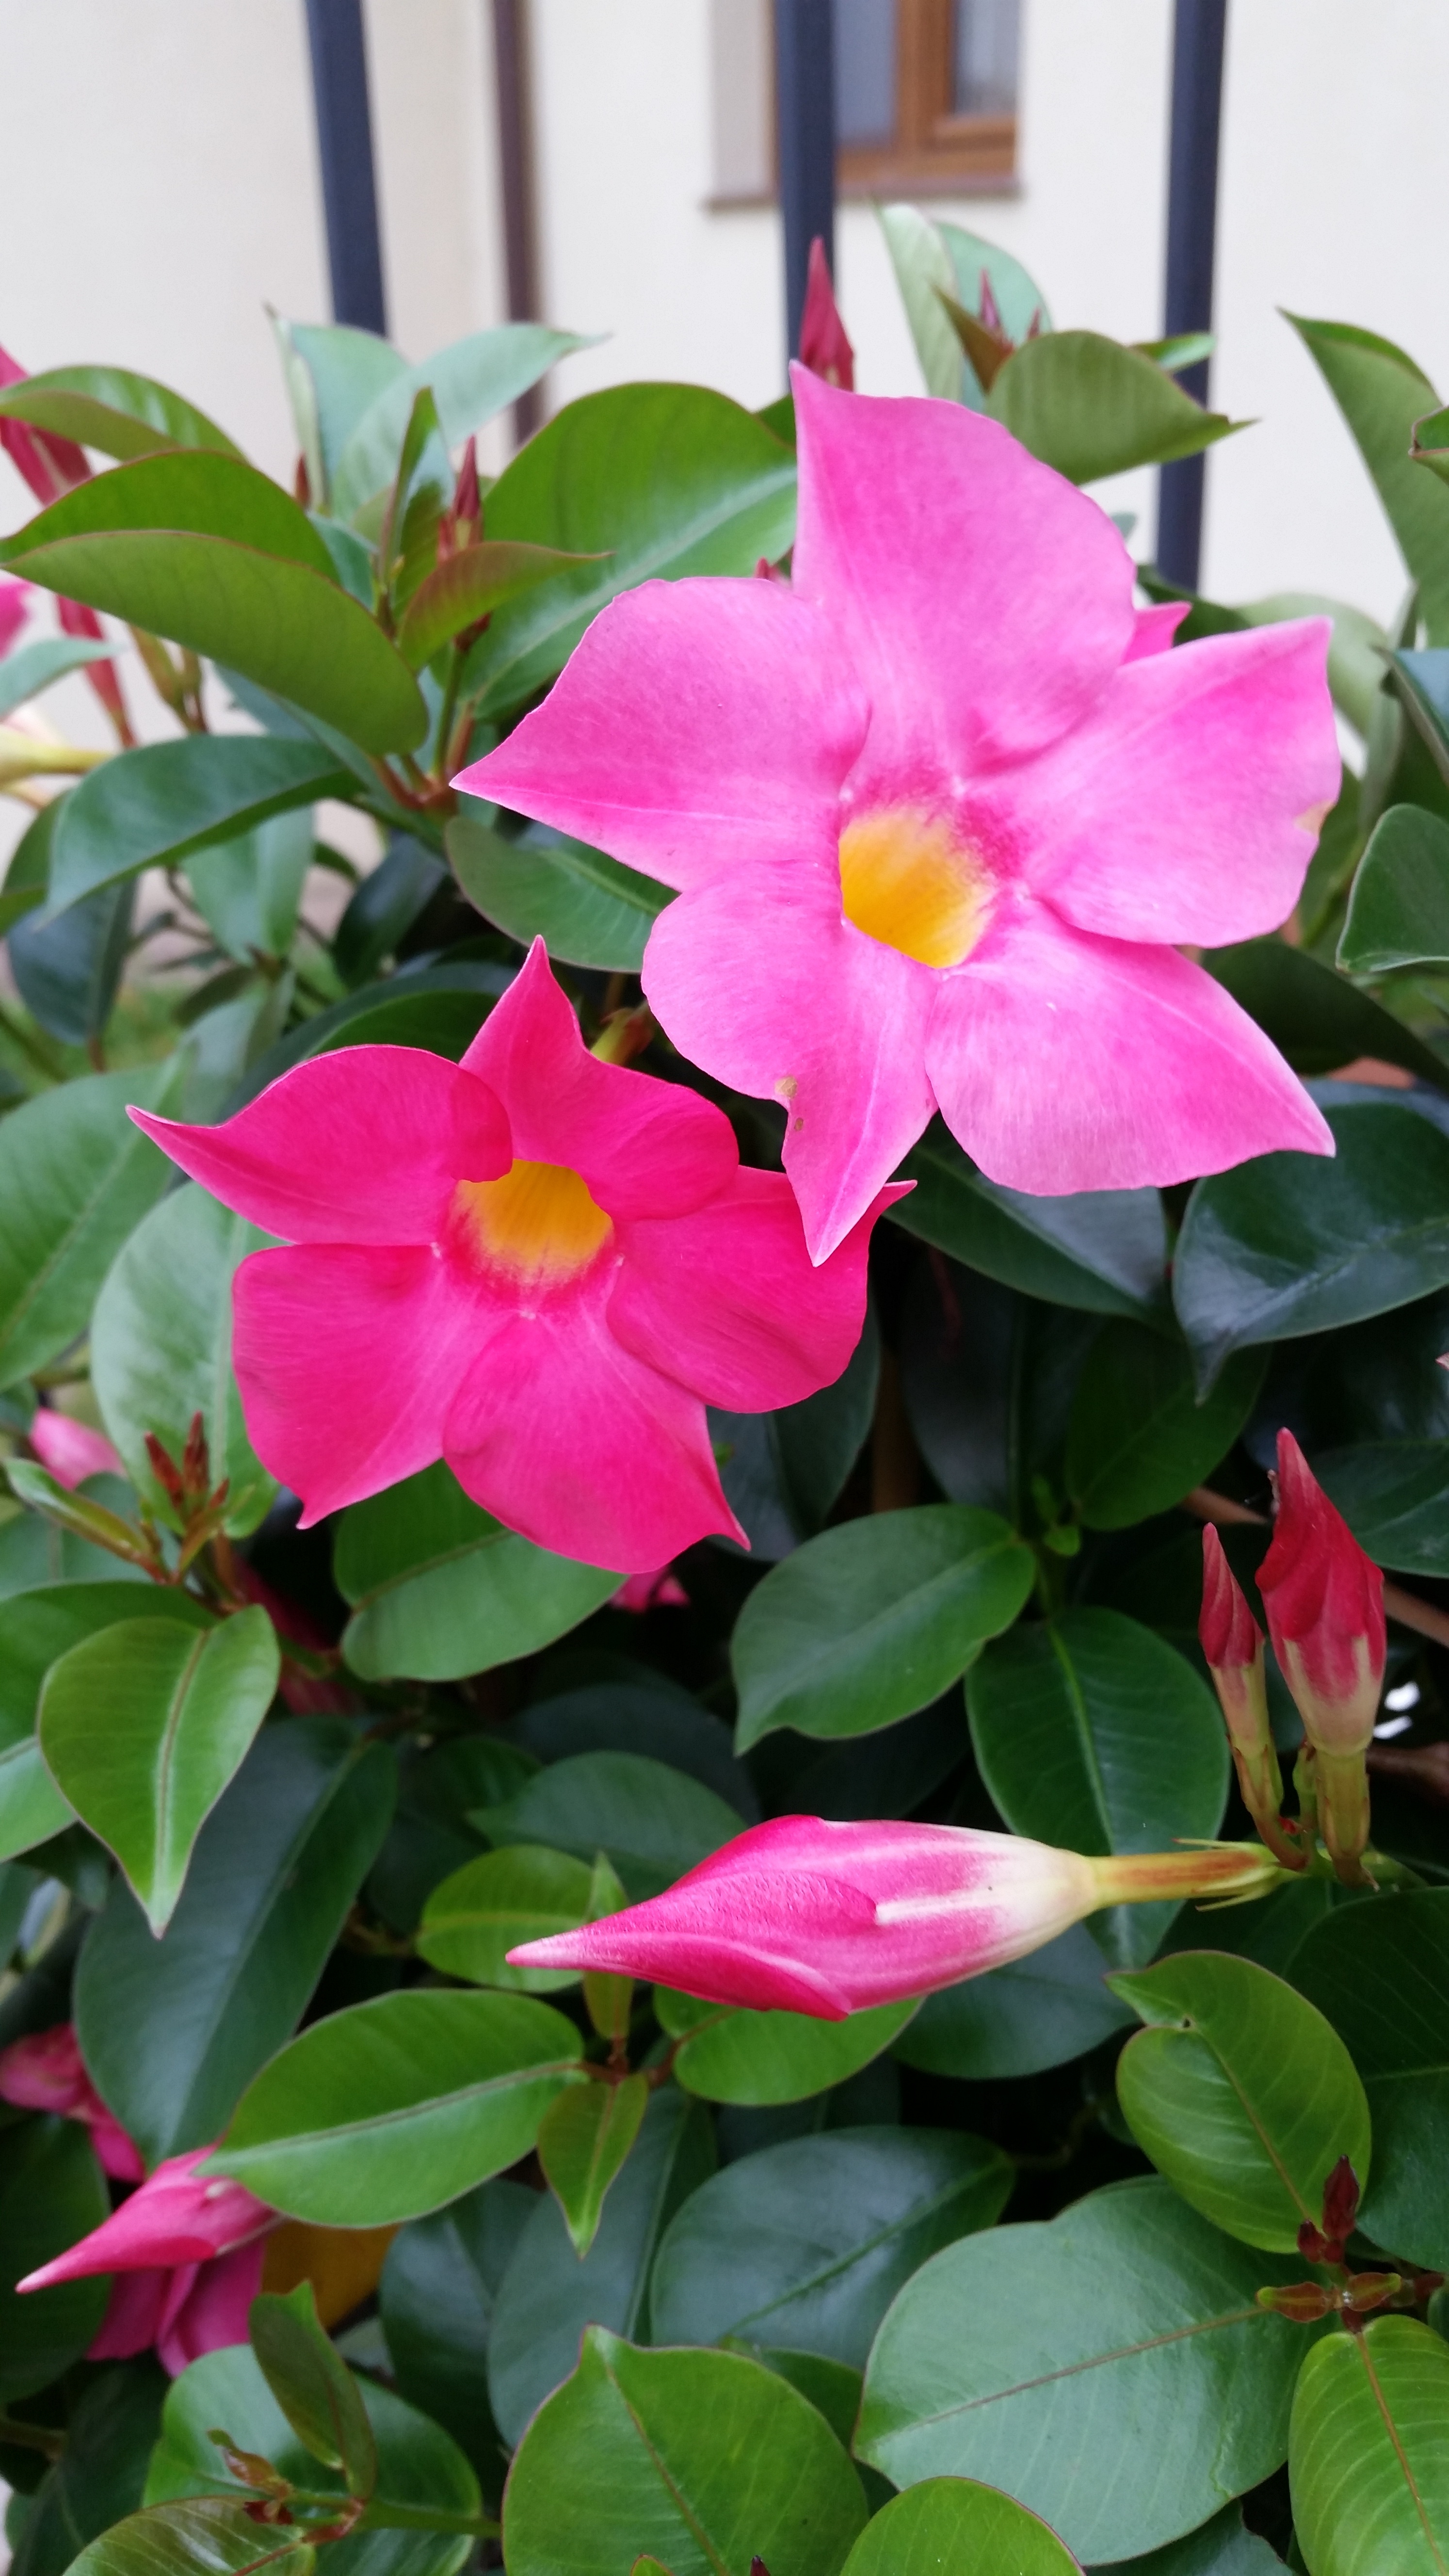
plant, flower, botany, pink, flora, shrub, flowering plant, mandevilla, cattleya, land plant, camellia sasanqua, the dipladenia